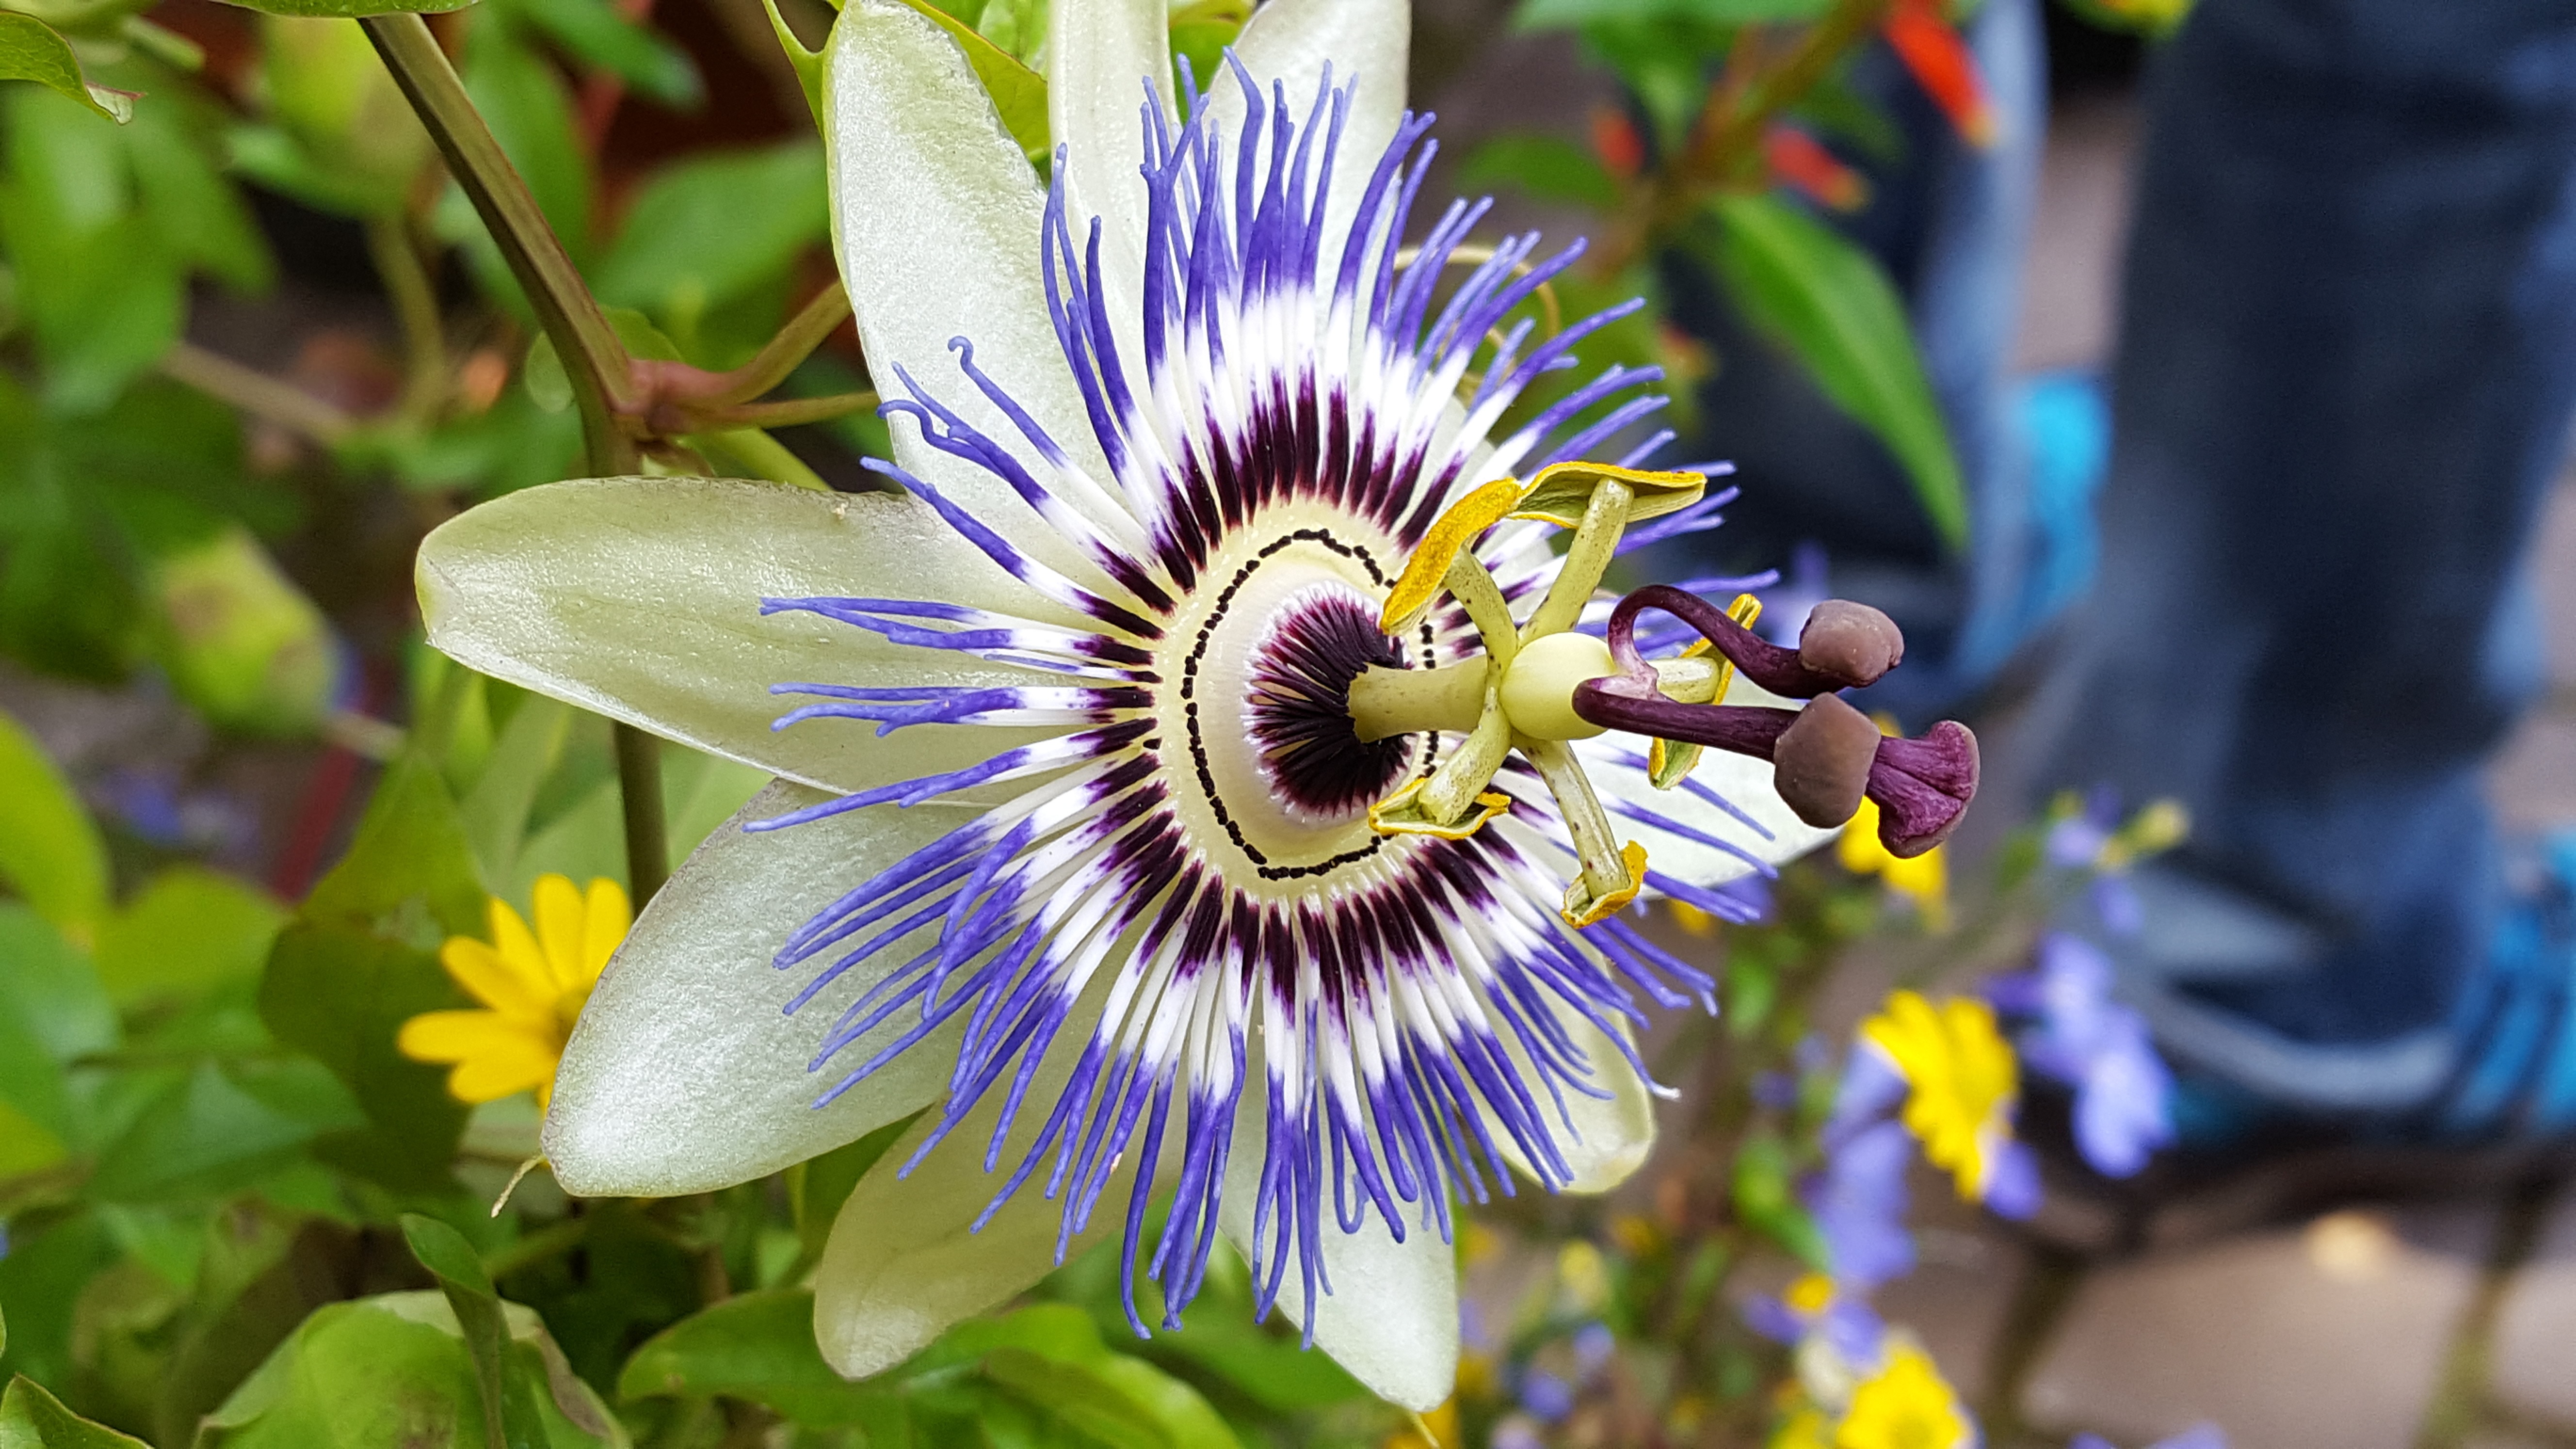
nature, blossom, plant, flower, purple, bloom, botany, blue, garden, flora, wildflower, close up, eye, passion flower, passiflora, macro photography, flowering plant, land plant, passion flower family, purple passionflower